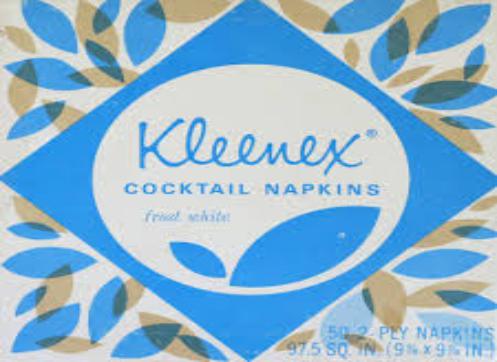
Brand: kleenex
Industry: Necessities